Sky position (RA, Dec in degrees): 118.083, 24.879
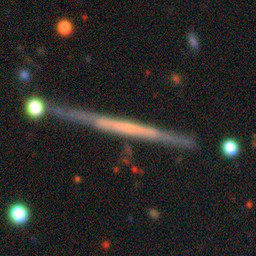
Galaxy morphology: Edge-on Galaxies without Bulge